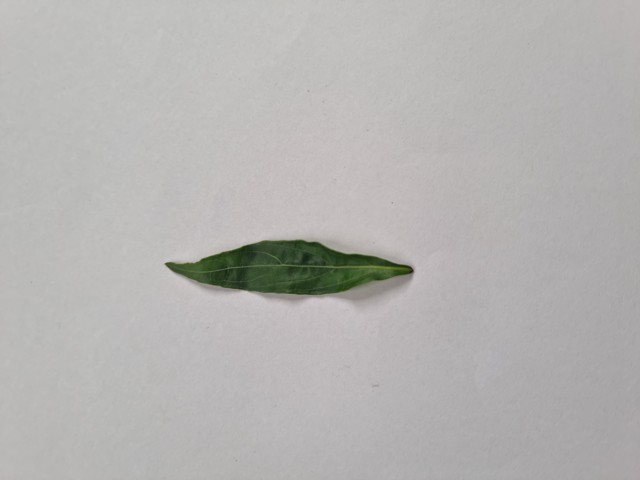
Plant: kalomegh